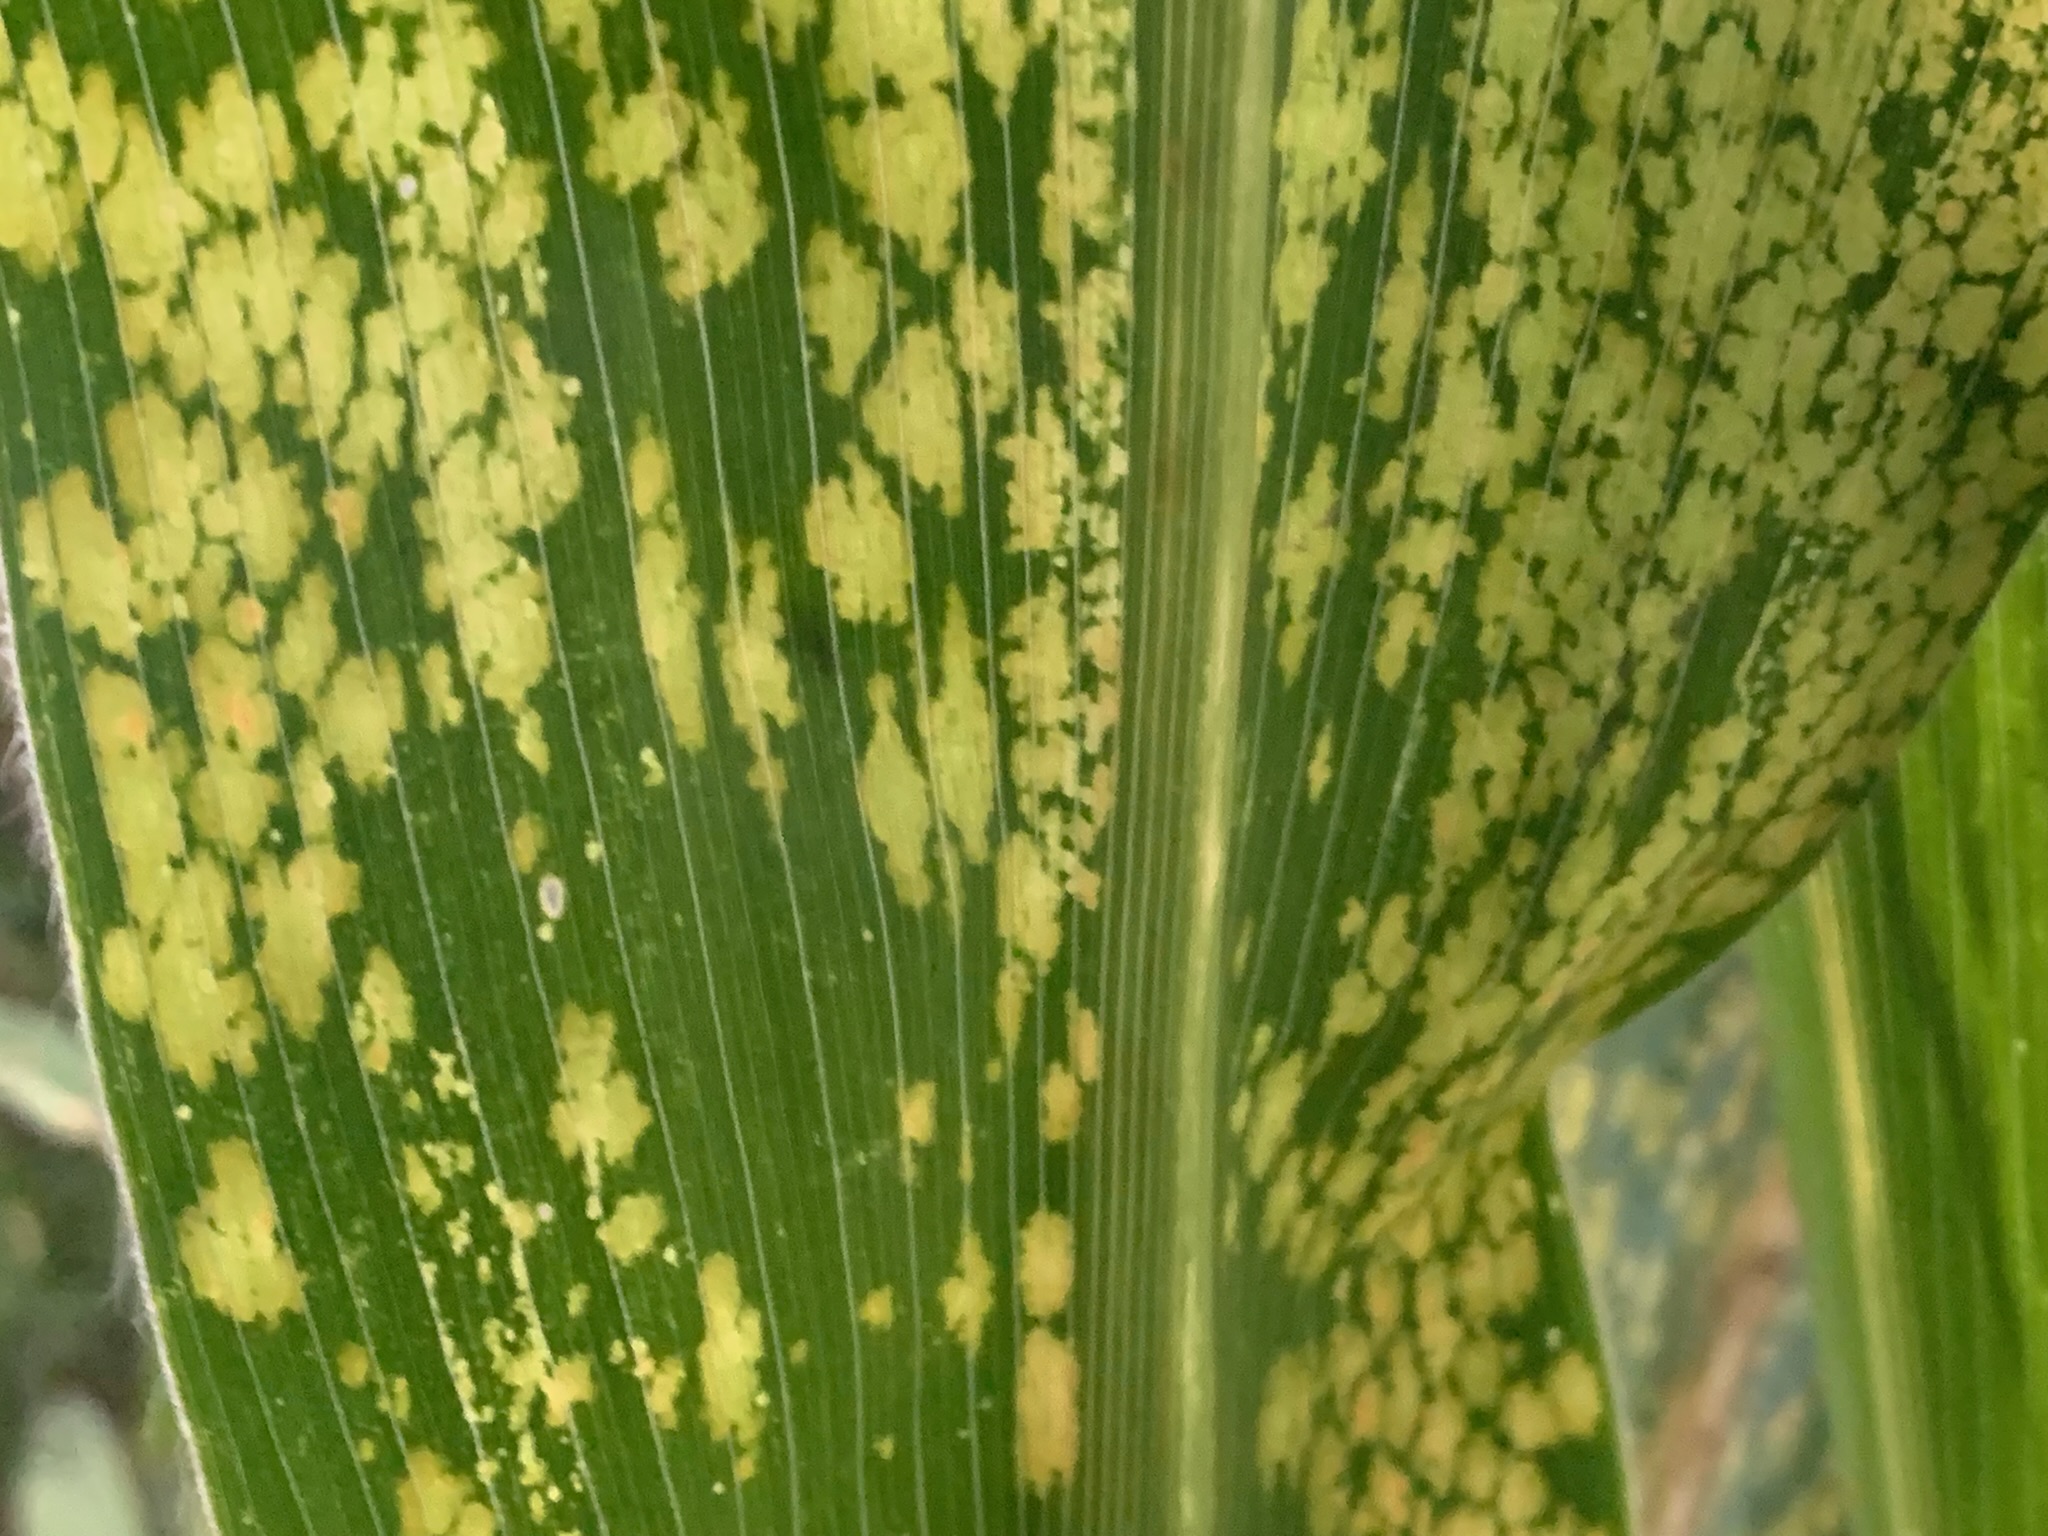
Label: MLN